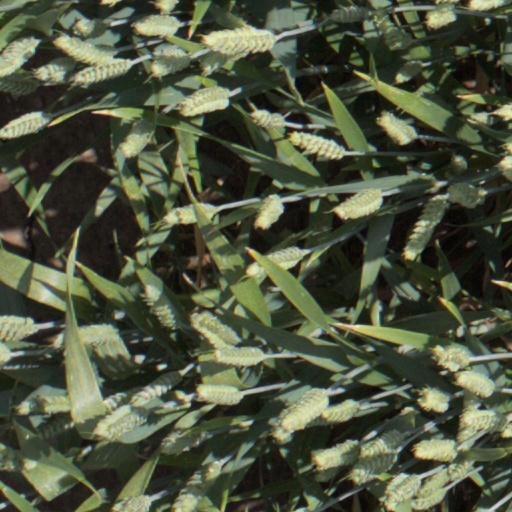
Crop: wheat